The Amazing Race Philippines 2

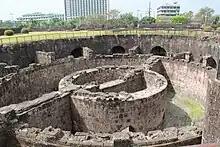
The ruins of Baluarte de San Diego in Intramuros, Manila served as backdrop of the Starting Line for the second season of "The Amazing Race Philippines".

In late 2013, TV5 announced that it had renewed the show for a second season. The network had earlier announced that this season, dubbed "The Amazing Race Philippines: Biyaheng Asya", would feature challenges across several Asian countries. However, this was dropped due to time and logistical constraints in order to have the show ready for an October 2014 premiere date.